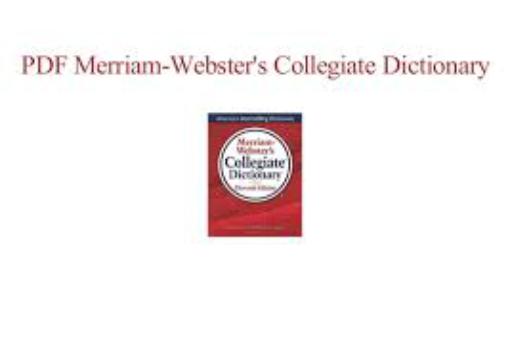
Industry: Others